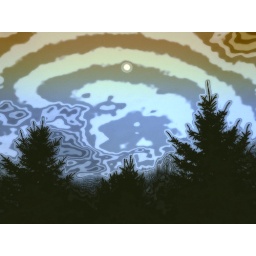
the crazy moon in the sky brought out the beast in me!;-0